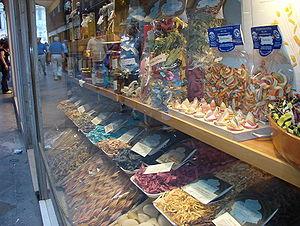
Des pâtes dans la vitrine d'un magasin spécialisé à Venise. Italiano: Pasta in un negozio di Venezia.
Les pâtes alimentaires se distinguent par leur forme et par leur composition. Elles peuvent être faites exclusivement de farine de blé, mais aussi avec ajout d'œufs, selon les traditions et les régions. Chacune est souvent associée à une préparation en particulier, selon son temps de cuisson, sa consistance, sa capacité à retenir la sauce, et la facilité avec laquelle on peut la manger. La sauce à l'amatriciana, par exemple, ne se mange pas avec des pâtes cheveux d'ange, mais avec des bucatini.